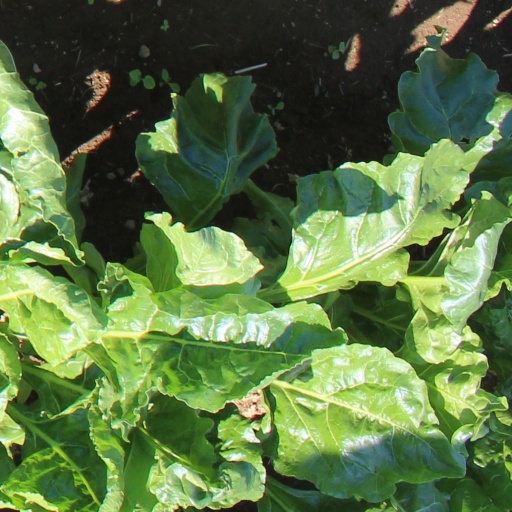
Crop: sugar beet